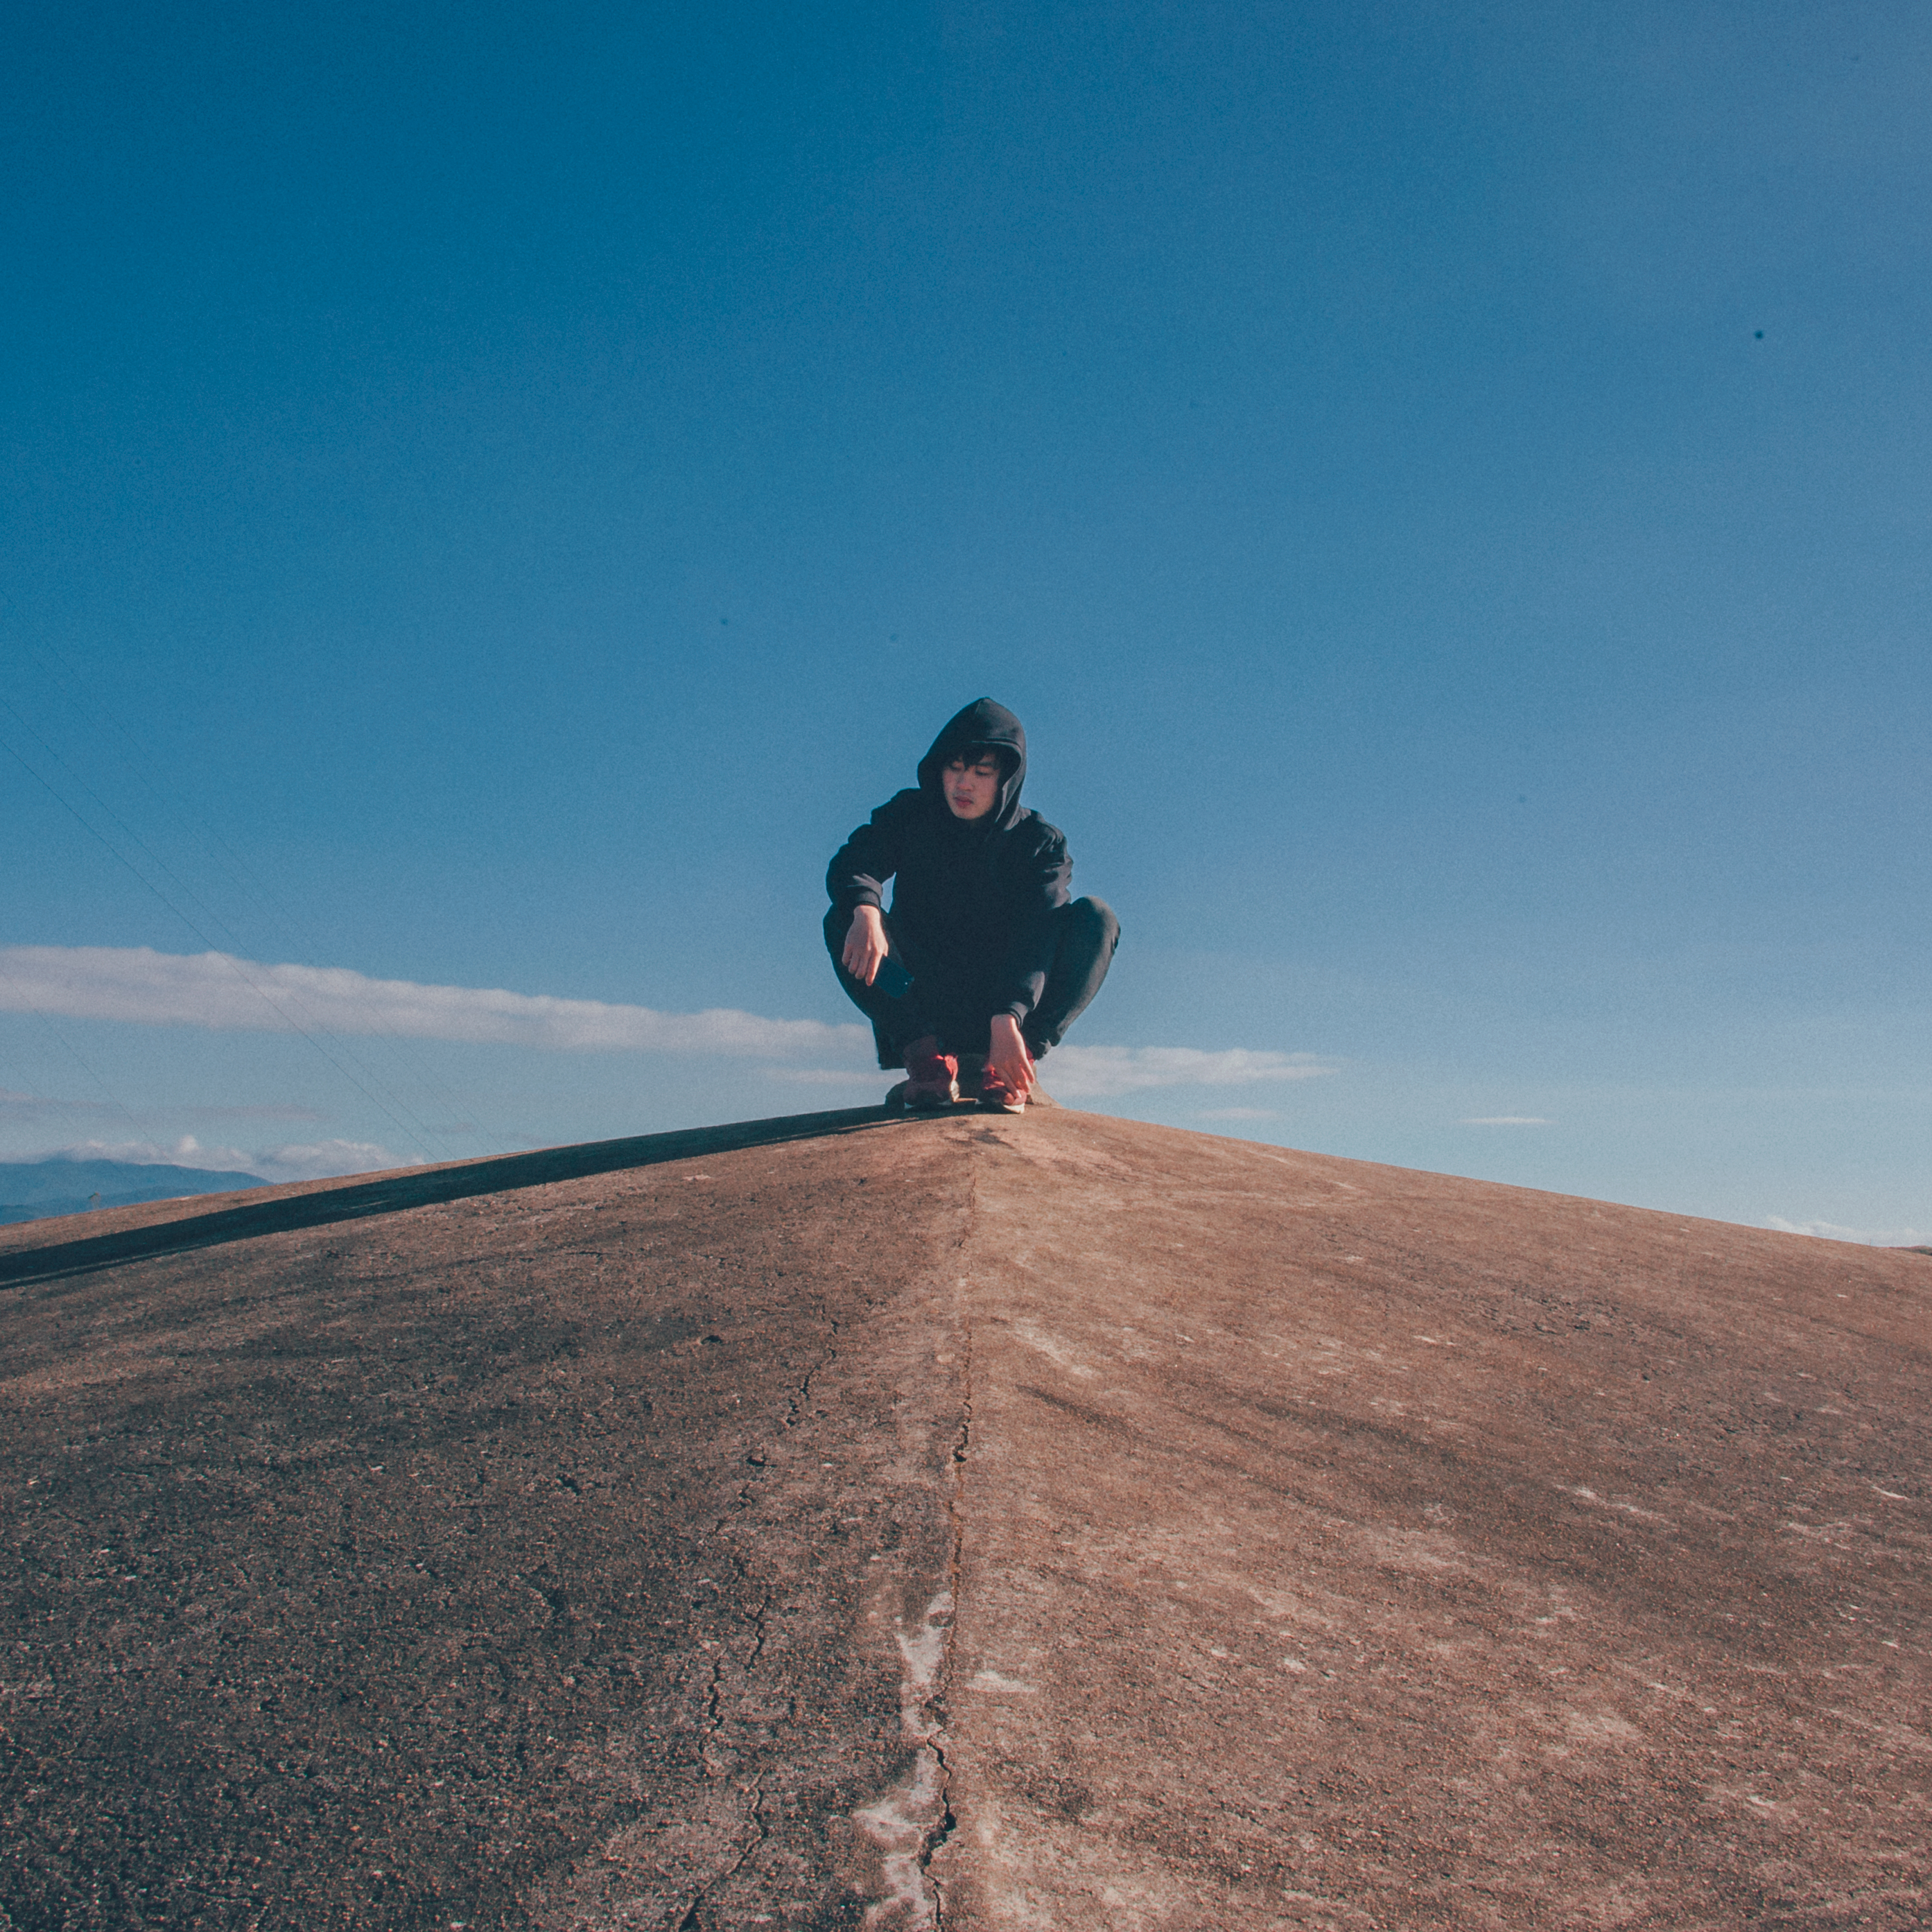
nature, plant, tree, sky, sunlight, man, cloud, mountainous landforms, sand, ridge, vacation, terrain, hill, mountain, horizon, landscape, extreme sport, adventure, summit, recreation, meteorological phenomenon